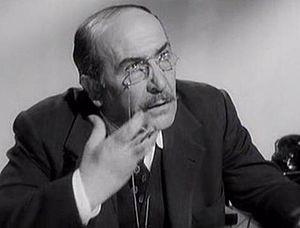
Luigi Pavese, né le 25 octobre 1897 à Asti, dans le Piémont en Italie et mort le 13 décembre 1969 à Rome, est un acteur italien.